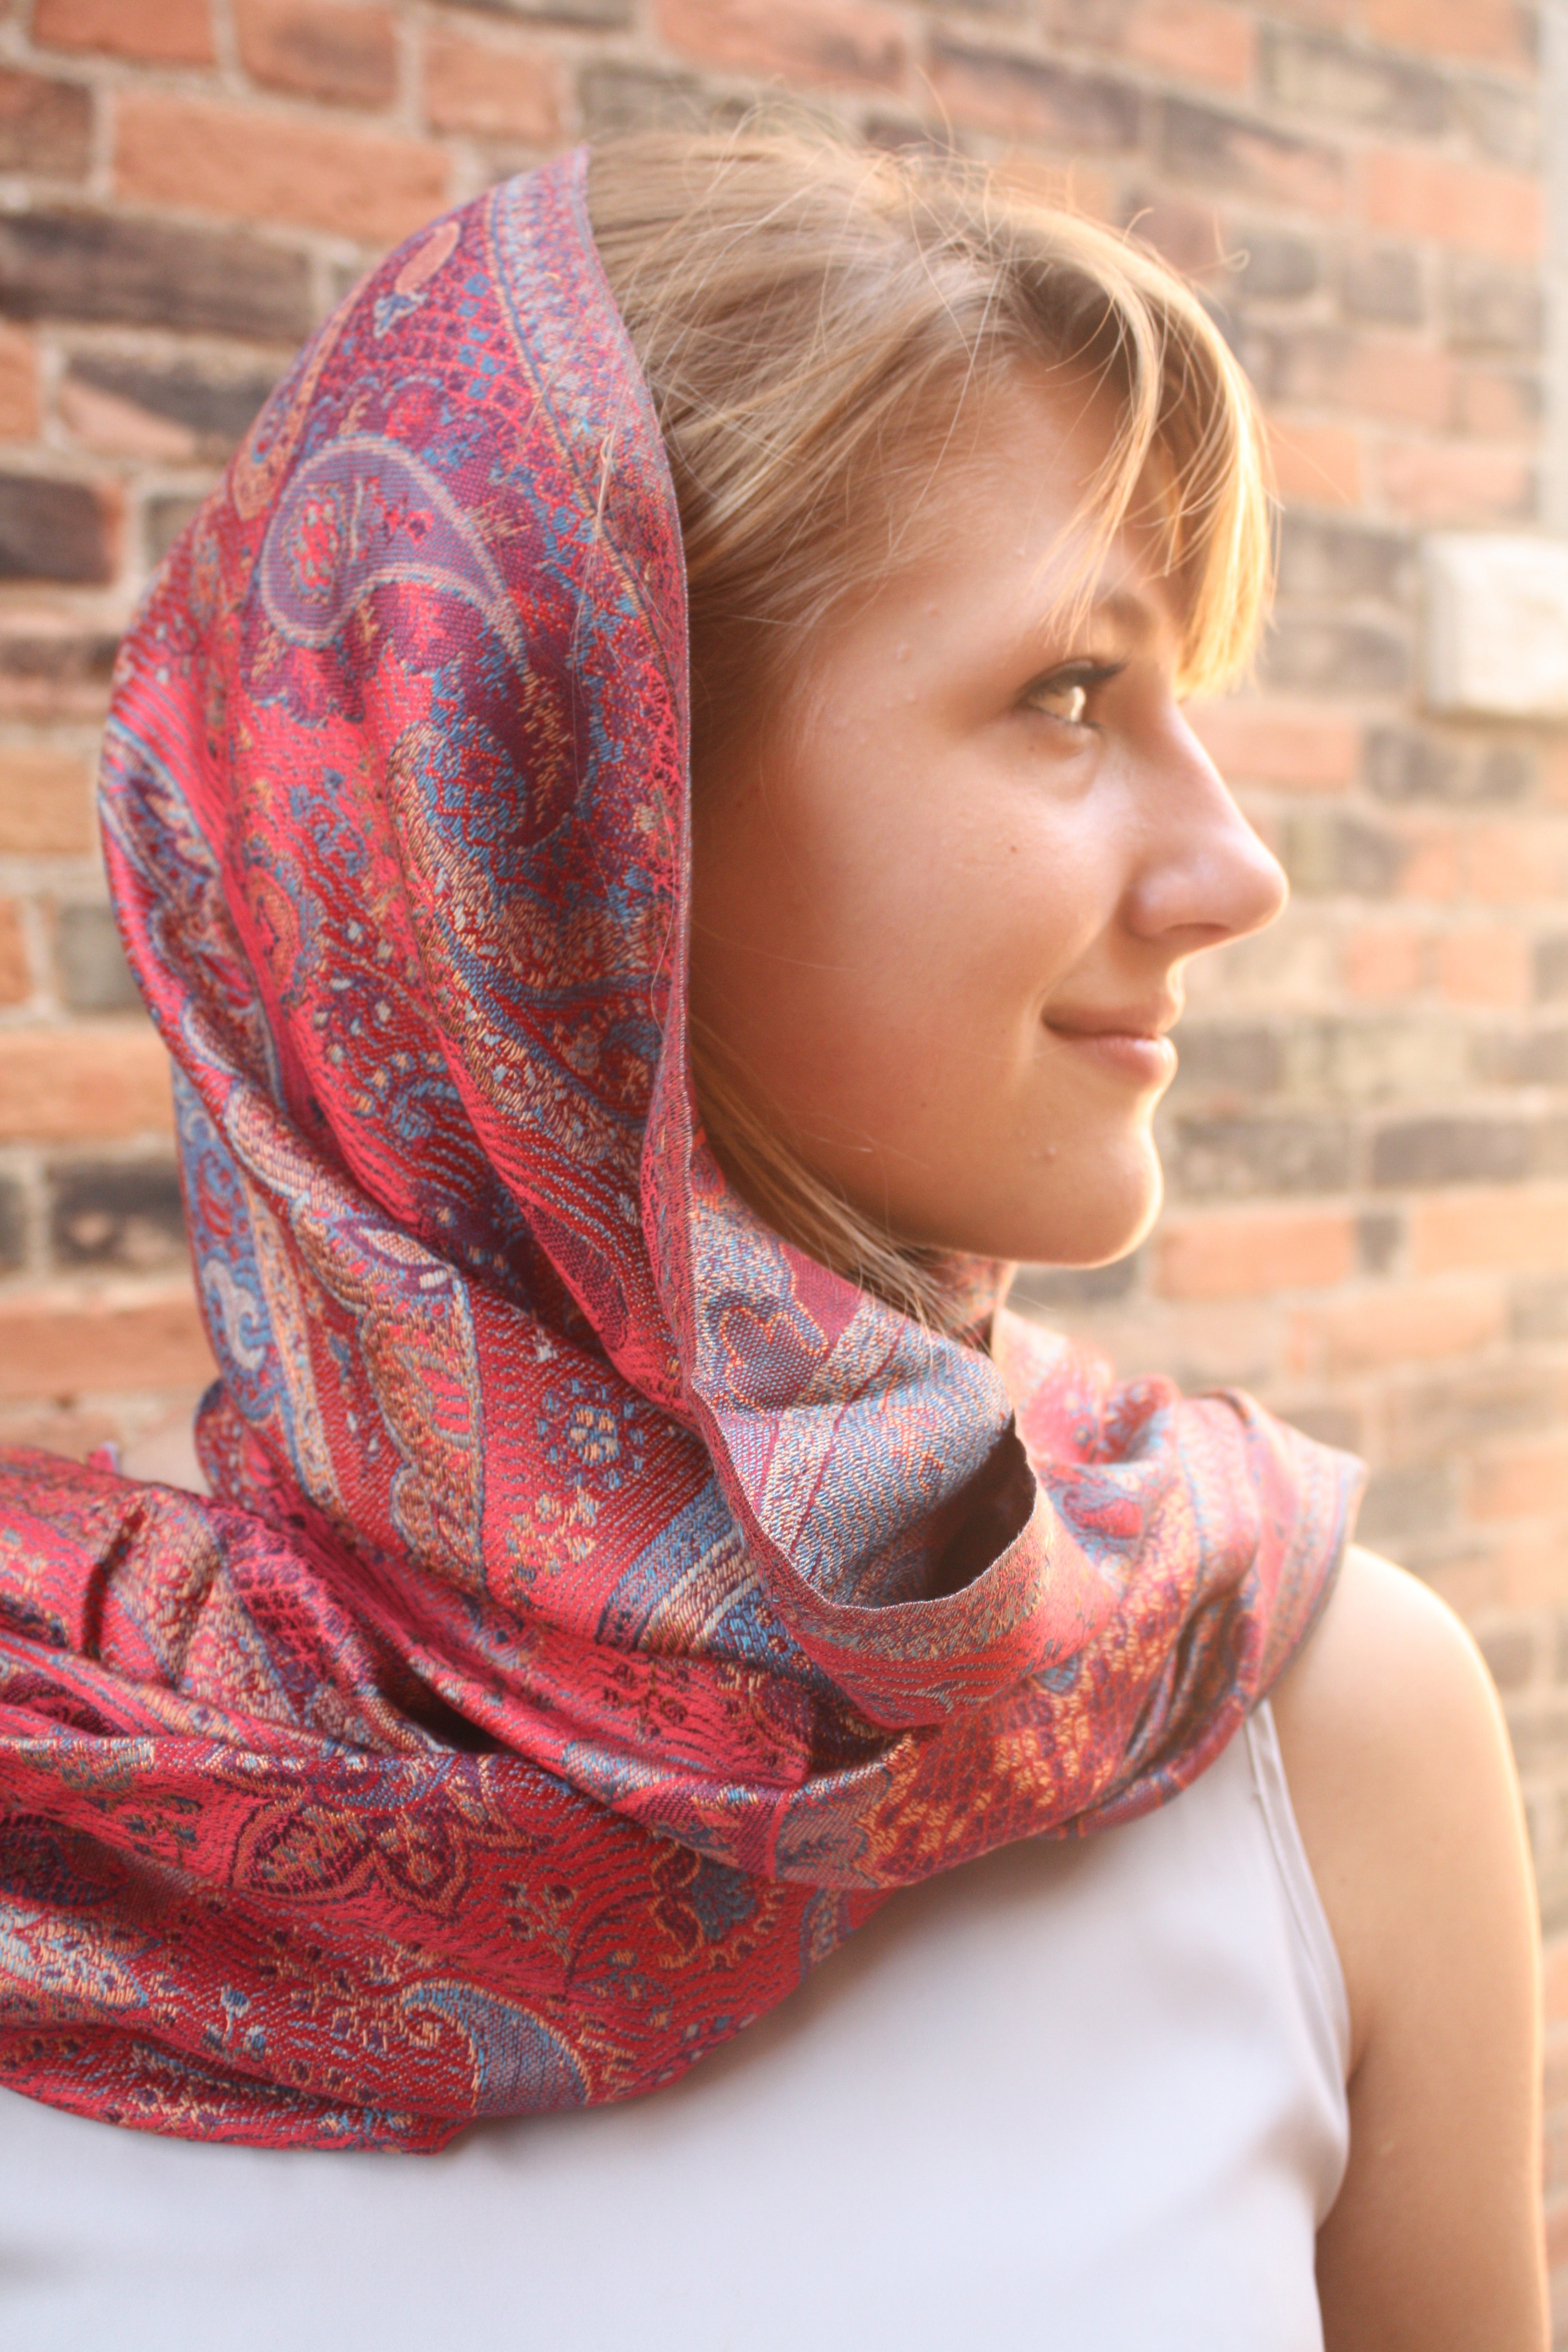
pattern, model, red, fashion, clothing, pink, scarf, design, photo shoot, portrait photography, fashion accessory, indian scarf, pashmina, kashmiri scarf, kashmiri handicraft, fall fashion